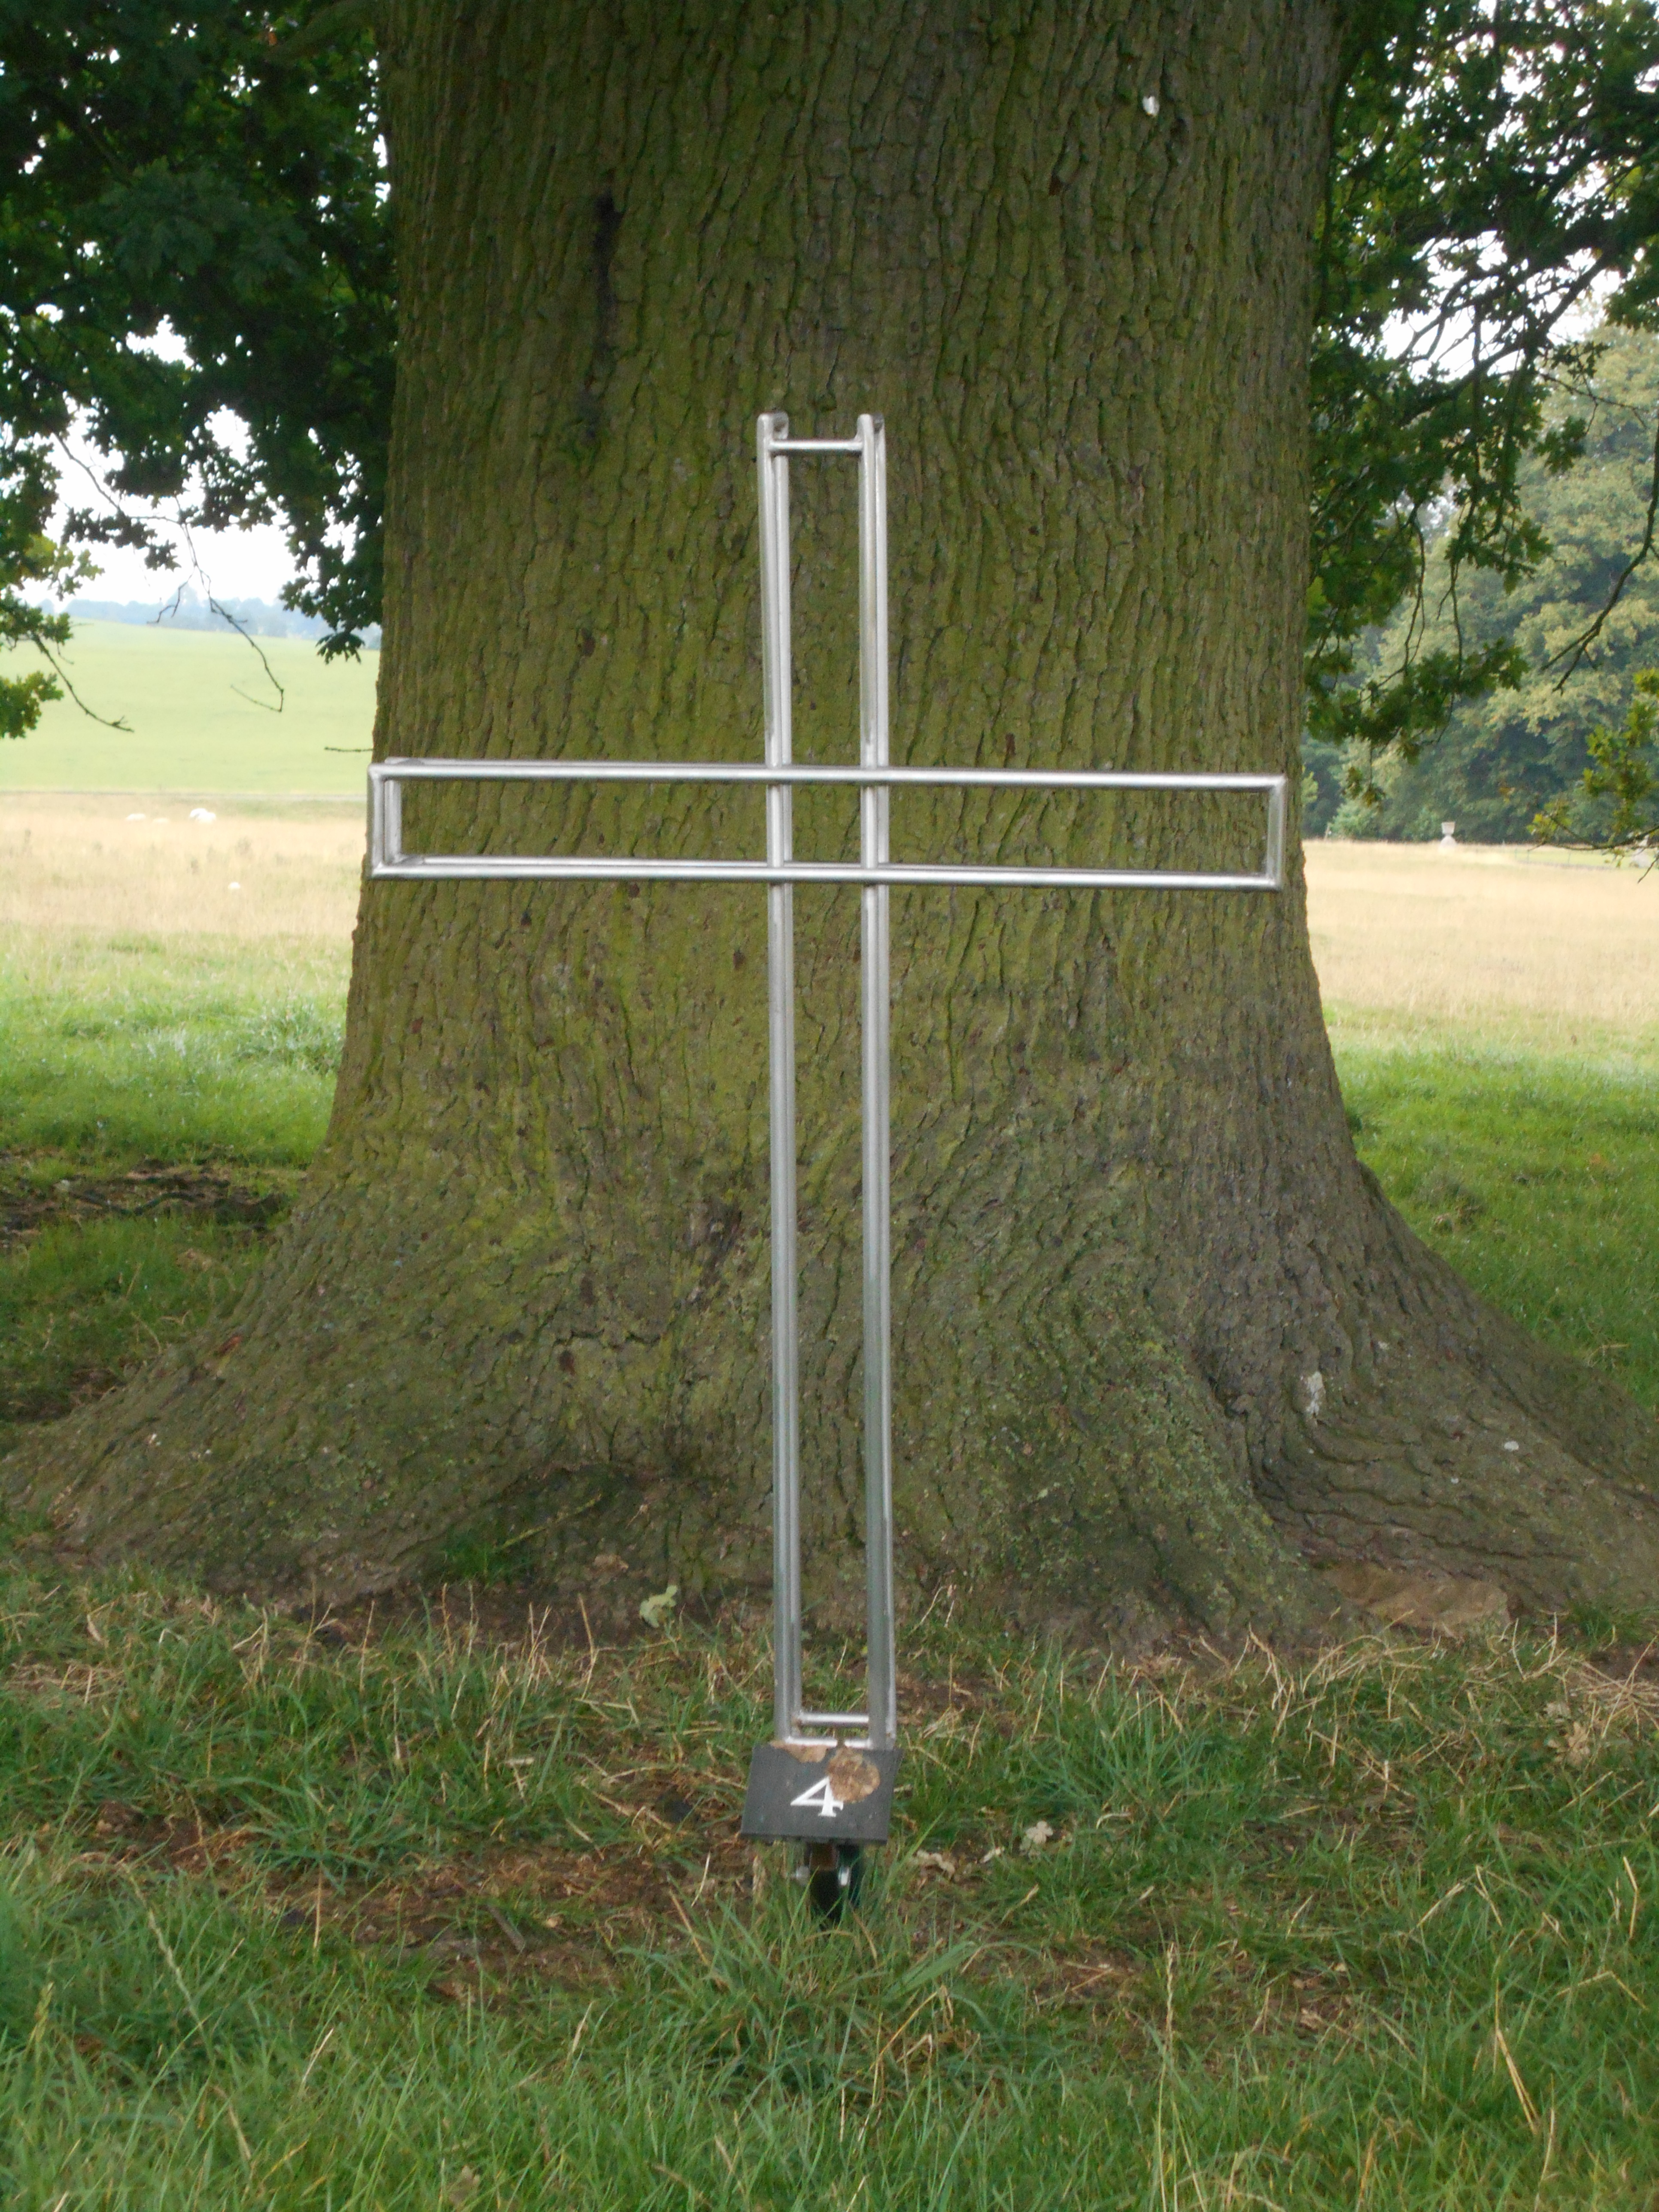
tree, wood, mast, metal, religion, cross, christian, sculpture, oak, christianity, man made object